Screen-printed electrodes

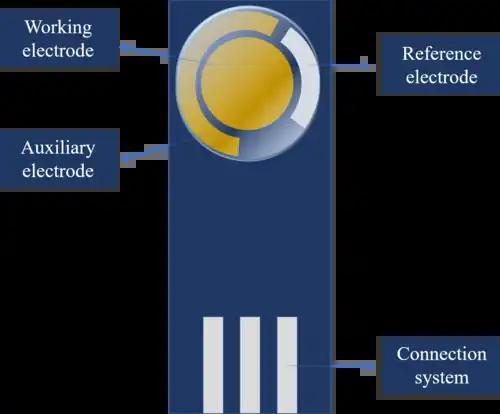
Screen-printed electrode with the three electrode system, reference electrode (RE), working electrode (WE) and auxiliary or counter electrode (AE or CE)

The three electrodes could be printed on different types of substrates (plastic or ceramic) and could be manufactured with a great variety of inks. The most common inks are those composed of silver and carbon, however, they can be based on other metals such as platinum, gold, palladium or copper. In addition, the electrodes can be modified with enzymes, metallic nanoparticles, carbon nanotubes, polymers or complexing agents. The electrode ink composition is chosen according to the final application and the selectivity and sensitivity required for the analysis.